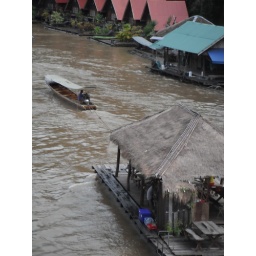
Long Tail Boat pulling a house boat to its desired location on the river in Sai Yok National Park